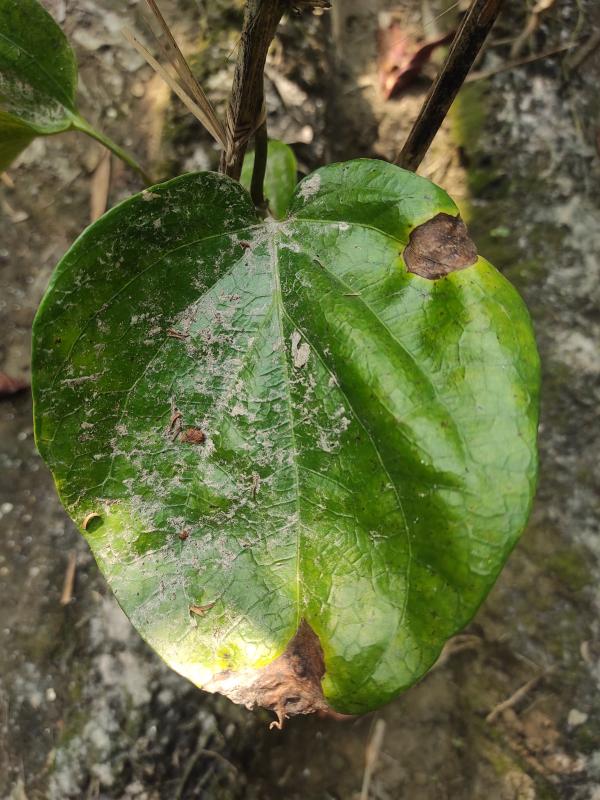
Label: Fungal_Brown_Spot_Disease